Harry Styles

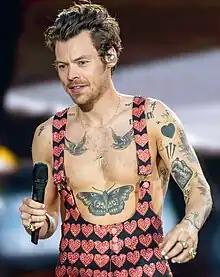
Styles heavily tattooed at Wembley Stadium in 2023

In 2022, Styles achieved critical and commercial success with his third album, "Harry's House". Its lead single, "As It Was", debuted atop the UK and US charts, becoming his second solo number-one single in both countries. In the US, it became the fourth-longest-running number-one in history, at 15 weeks. The album similarly debuted atop the UK and US charts. During "Harry's House" release week, Styles occupied the top spot of the album and singles charts in over fifteen countries, with "Harry's House" and "As It Was". With four tracks from the album concurrently charting within the US top 10, he became the first British solo artist to achieve this feat. Styles headlined the Coachella Valley Music and Arts Festival in April to a crowd of over 100,000 people. In June 2022, Styles and the single "Music for a Sushi Restaurant" were featured in an AirPods commercial. The following month, "Harry's House" was short-listed for the Mercury Prize. "As It Was" became the number-one song of 2022 globally, according to "Billboard". At the 2022 MTV Video Music Awards, Styles received three accolades, including Album of the Year for "Harry's House". The album also won Album of the Year and Best Pop Vocal Album at the 65th Grammy Awards, and British Album of the Year at the 43rd Brit Awards. At the 50th American Music Awards, Styles won Favorite Male Pop Artist and Favorite Pop Song ("As It Was"). "Rolling Stone" ranked "Harry's House" at number 491 on its 2023 revision of the "500 Greatest Albums of All Time" list.